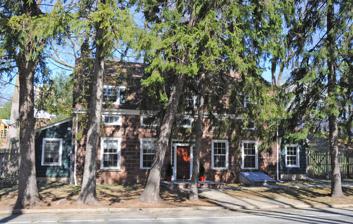
Building: Jacobus House
Country: United States of America
Year built: 1725
Historic house in New Jersey, United States United States historic place Jacobus House U.S. National Register of Historic Places New Jersey Register of Historic Places Show map of Essex County, New Jersey Show map of New Jersey Show map of the United States Location 178 Grove Avenue, Cedar Grove, New Jersey Coordinates 40°51′3″N 74°14′4″W / 40.85083°N 74.23444°W / 40.85083; -74.23444 Area less than one acre Built 1725 Architectural style Dutch Colonial NRHP reference No. 75001133 NJRHP No. 1071 Significant dates Added to NRHP April 1, 1975 Designated NJRHP December 10, 1974 The Jacobus House is located in Cedar Grove , Essex County , New Jersey , United States. The house was built in 1725 and was added to the National Register of Historic Places on April 1, 1975. See also National Register of Historic Places listings in Essex County, New Jersey References